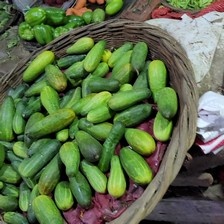
Label: cucumber